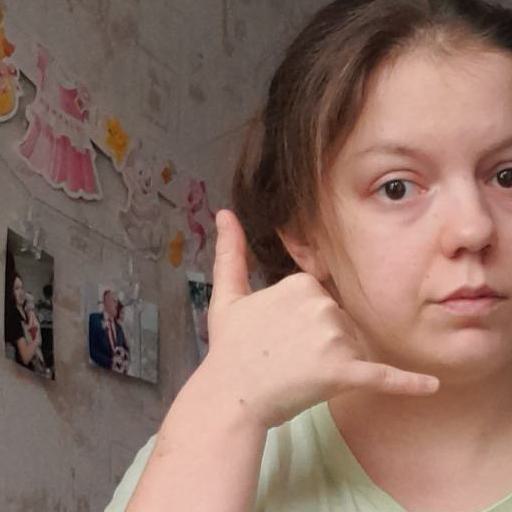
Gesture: call